Hydrogel fiber

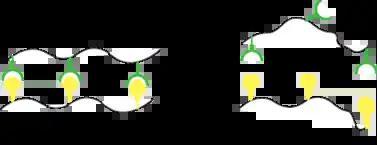

Through supramolecular chemistry, pregel solution can solidify through reversible supramolecular interactions such as host-guest interactions. Such interaction can be manipulated through the mechanical force or the temperature. When energy exerted to the network is high enough, physical crosslinking point will break and the polymer will be at liquid state, after leaving the nozzle, the crosslinking can be rapidly formed to solidify the solution.